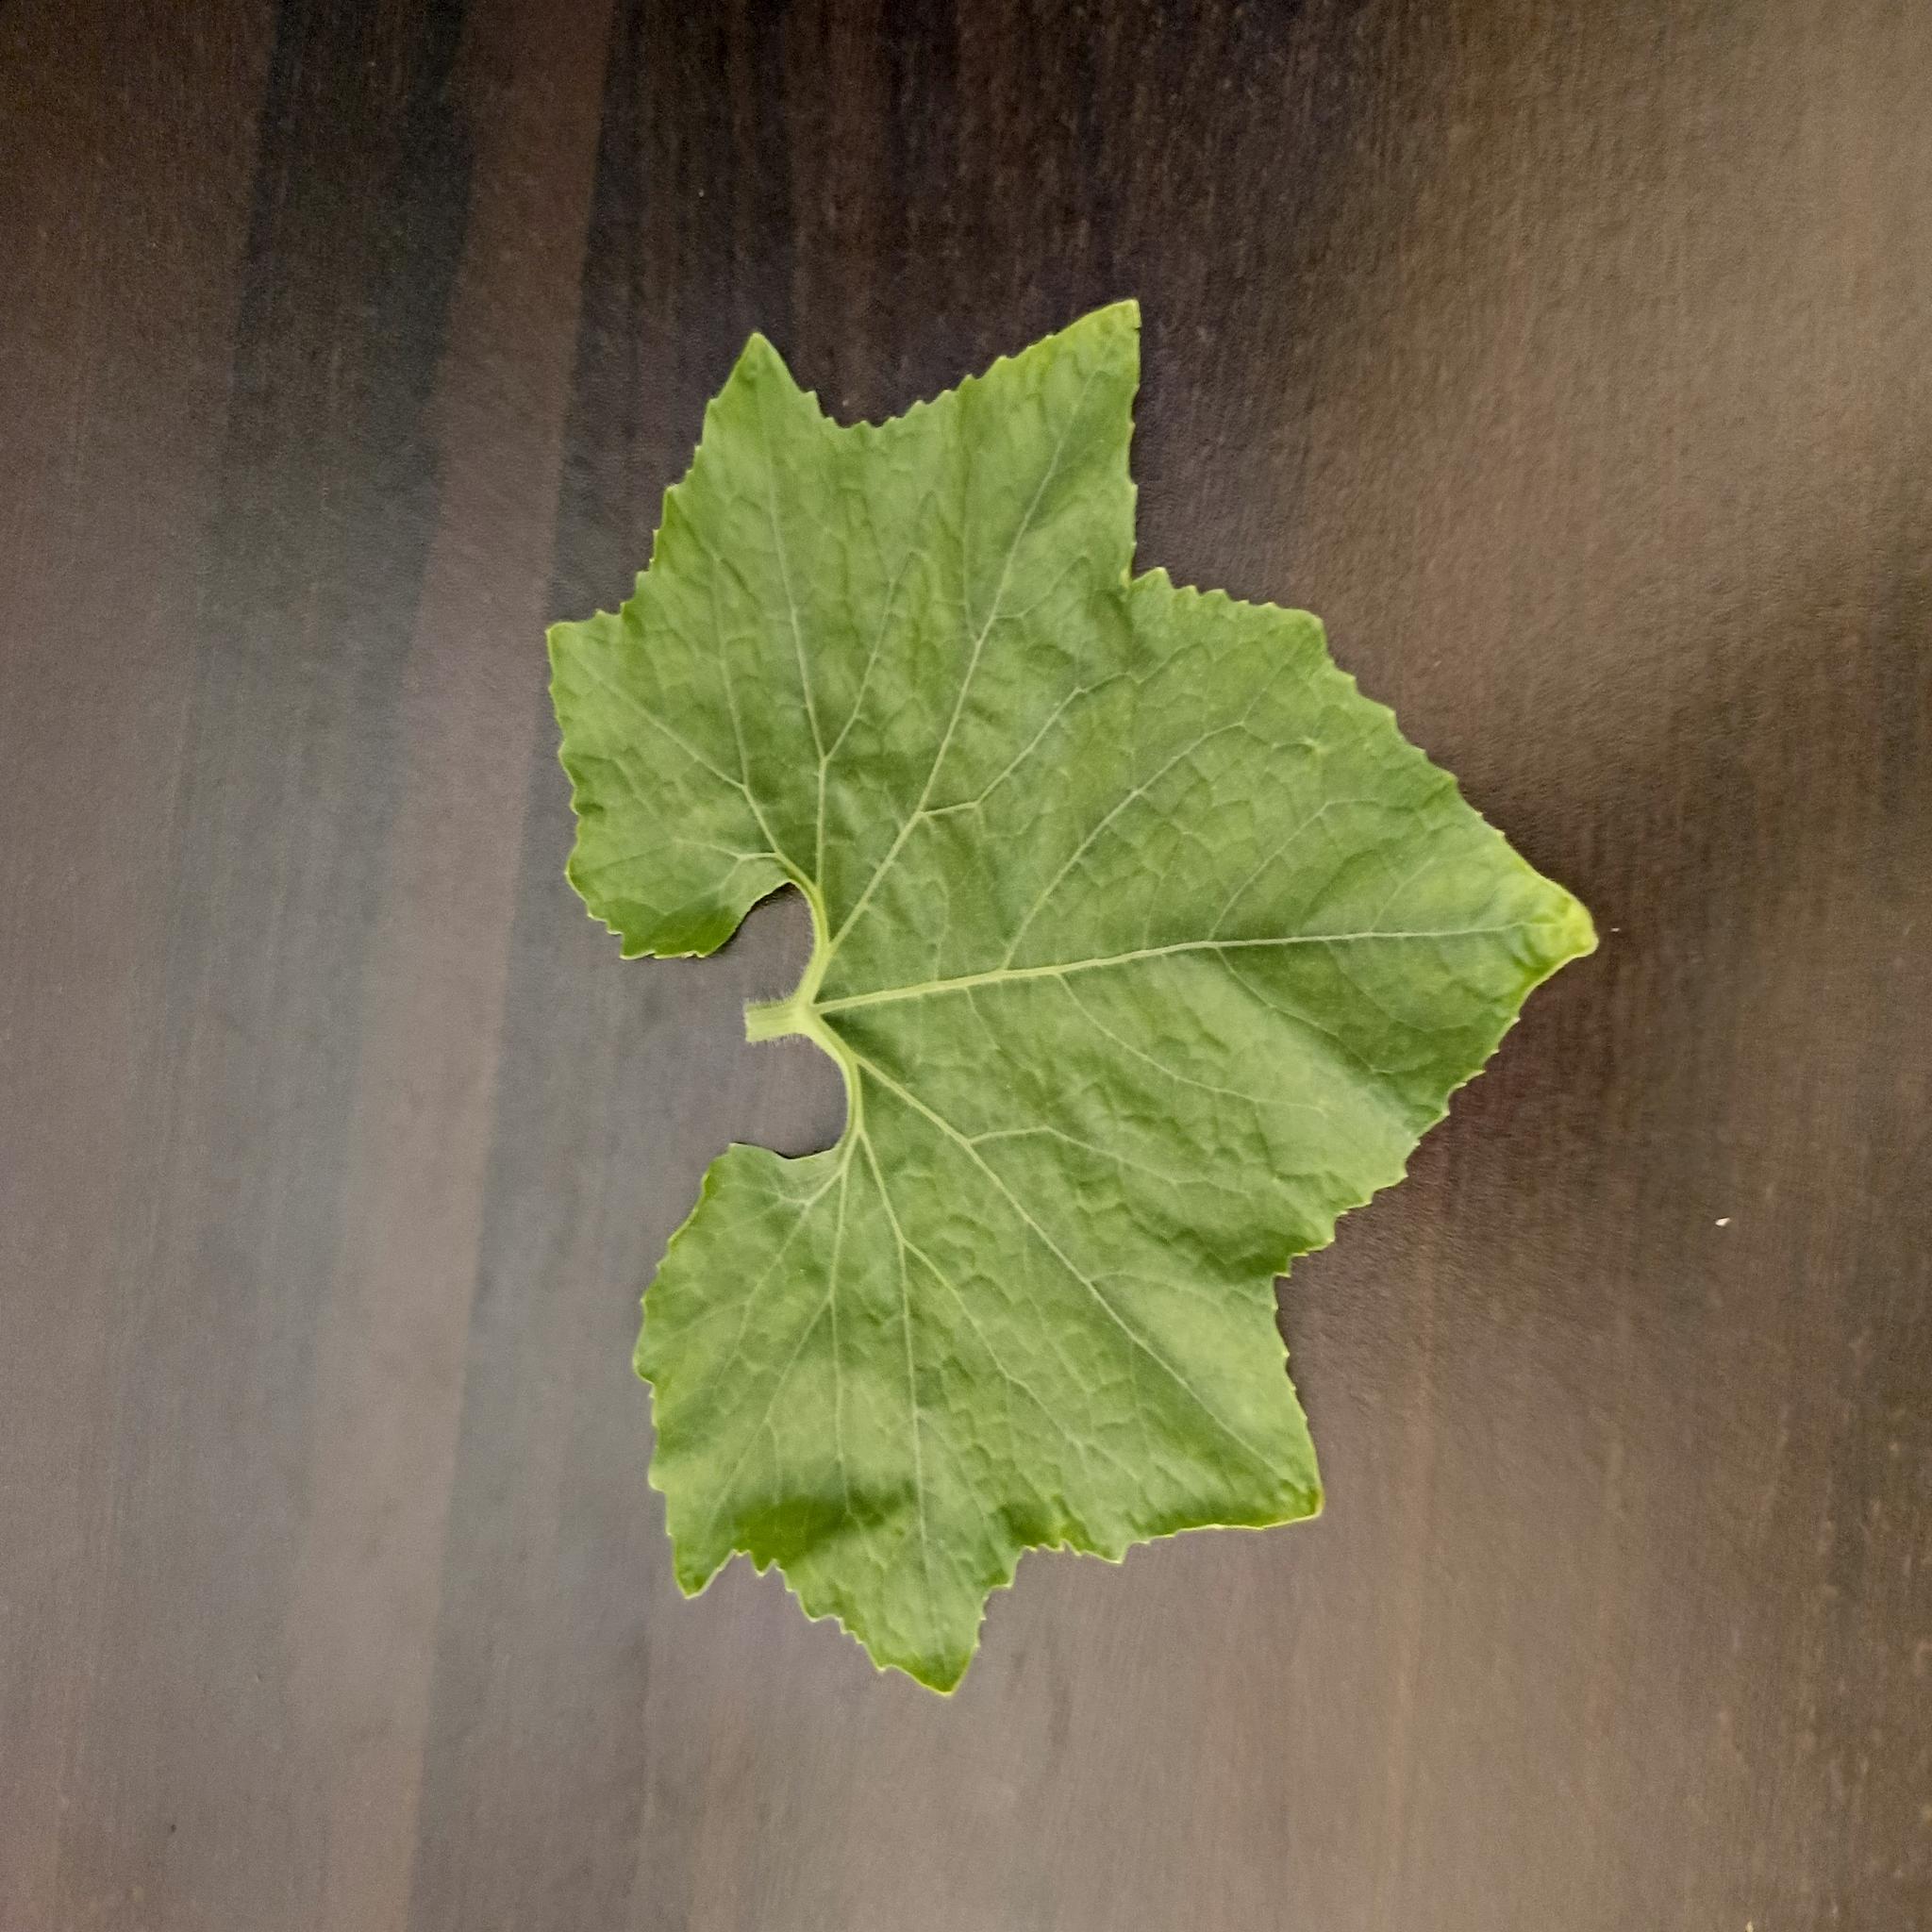
Label: Healthy